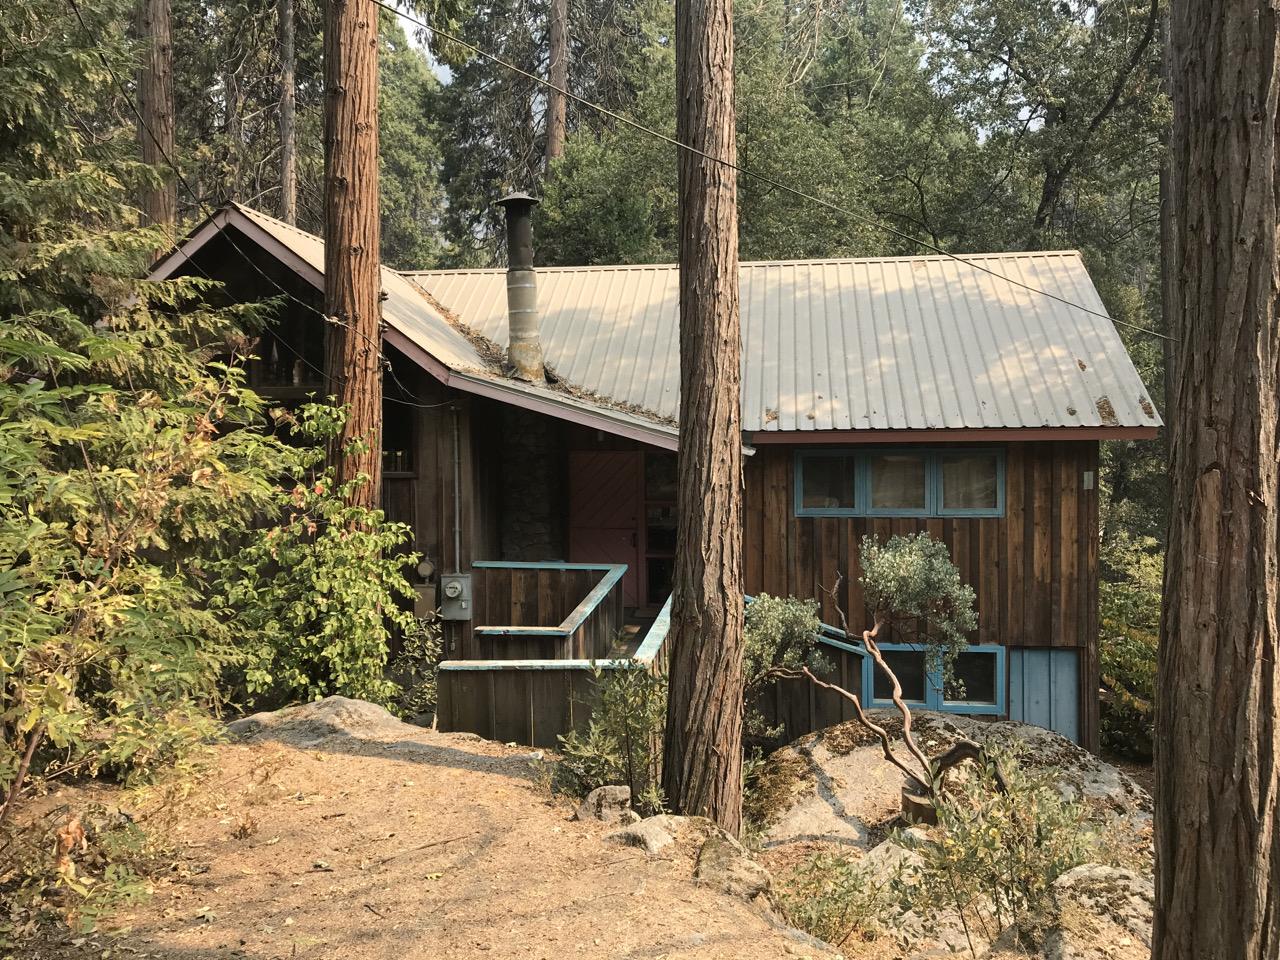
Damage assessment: no_damage